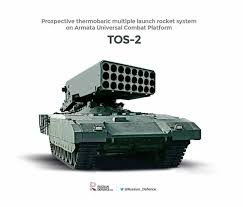
Label: Self Propelled Artillery